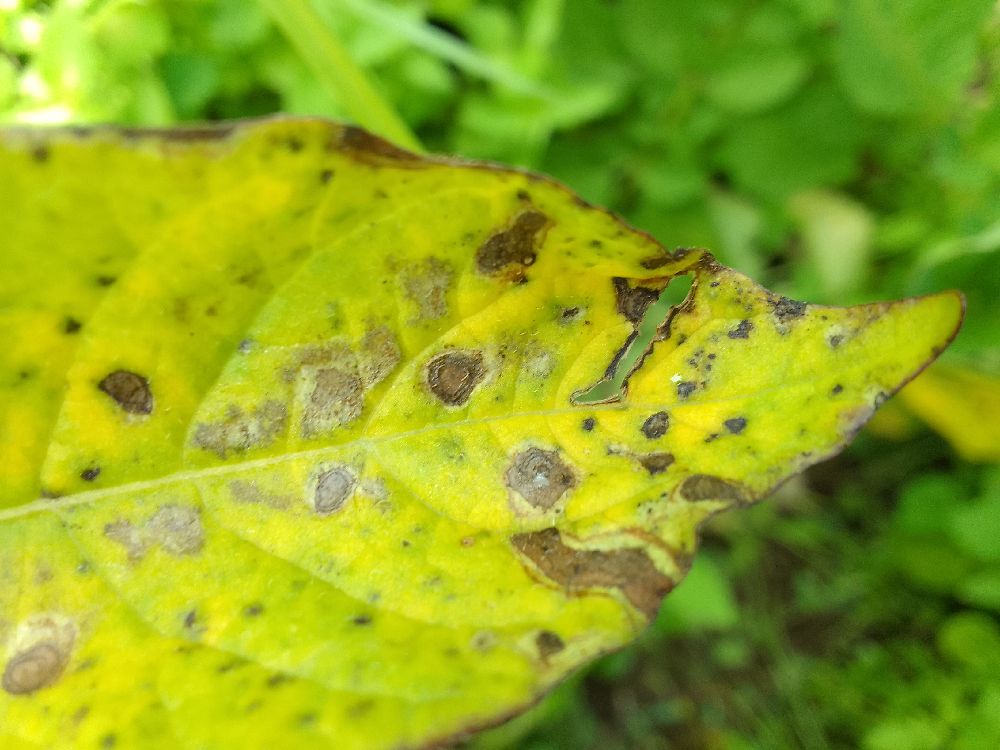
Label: Late blight